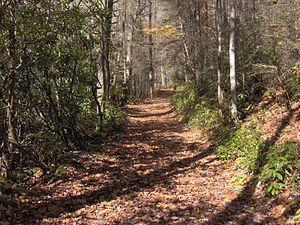
Le grand blizzard de 1888, également appelé Grand ouragan blanc, est un des plus importants blizzards jamais vécu aux États-Unis. Des chutes de neige de 1 mètre à 1,25 mètre, ainsi que des vents de plus de 75 kilomètres à l'heure, ont été enregistrés, entre les 11 et 14 mars 1888.